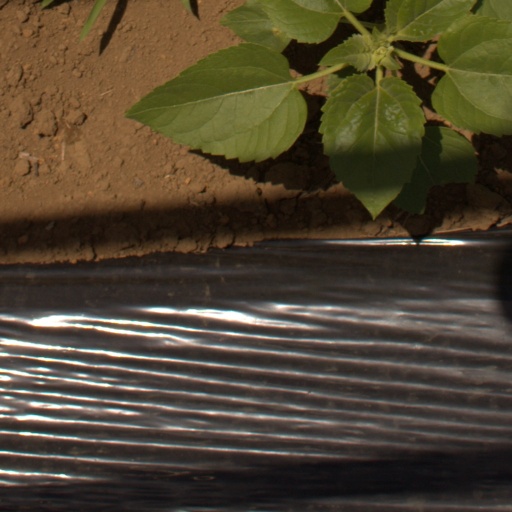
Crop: Jerusalem artichoke